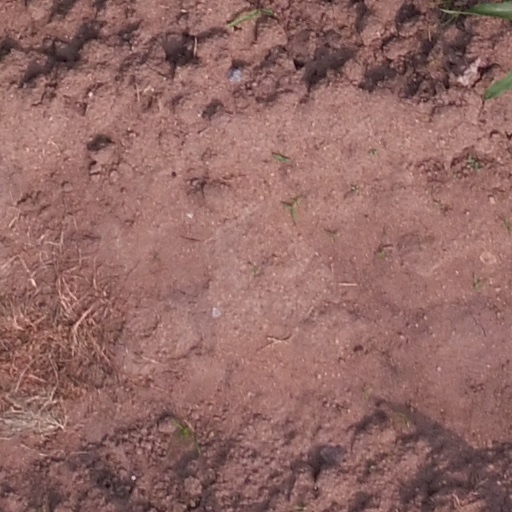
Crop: maize; corn